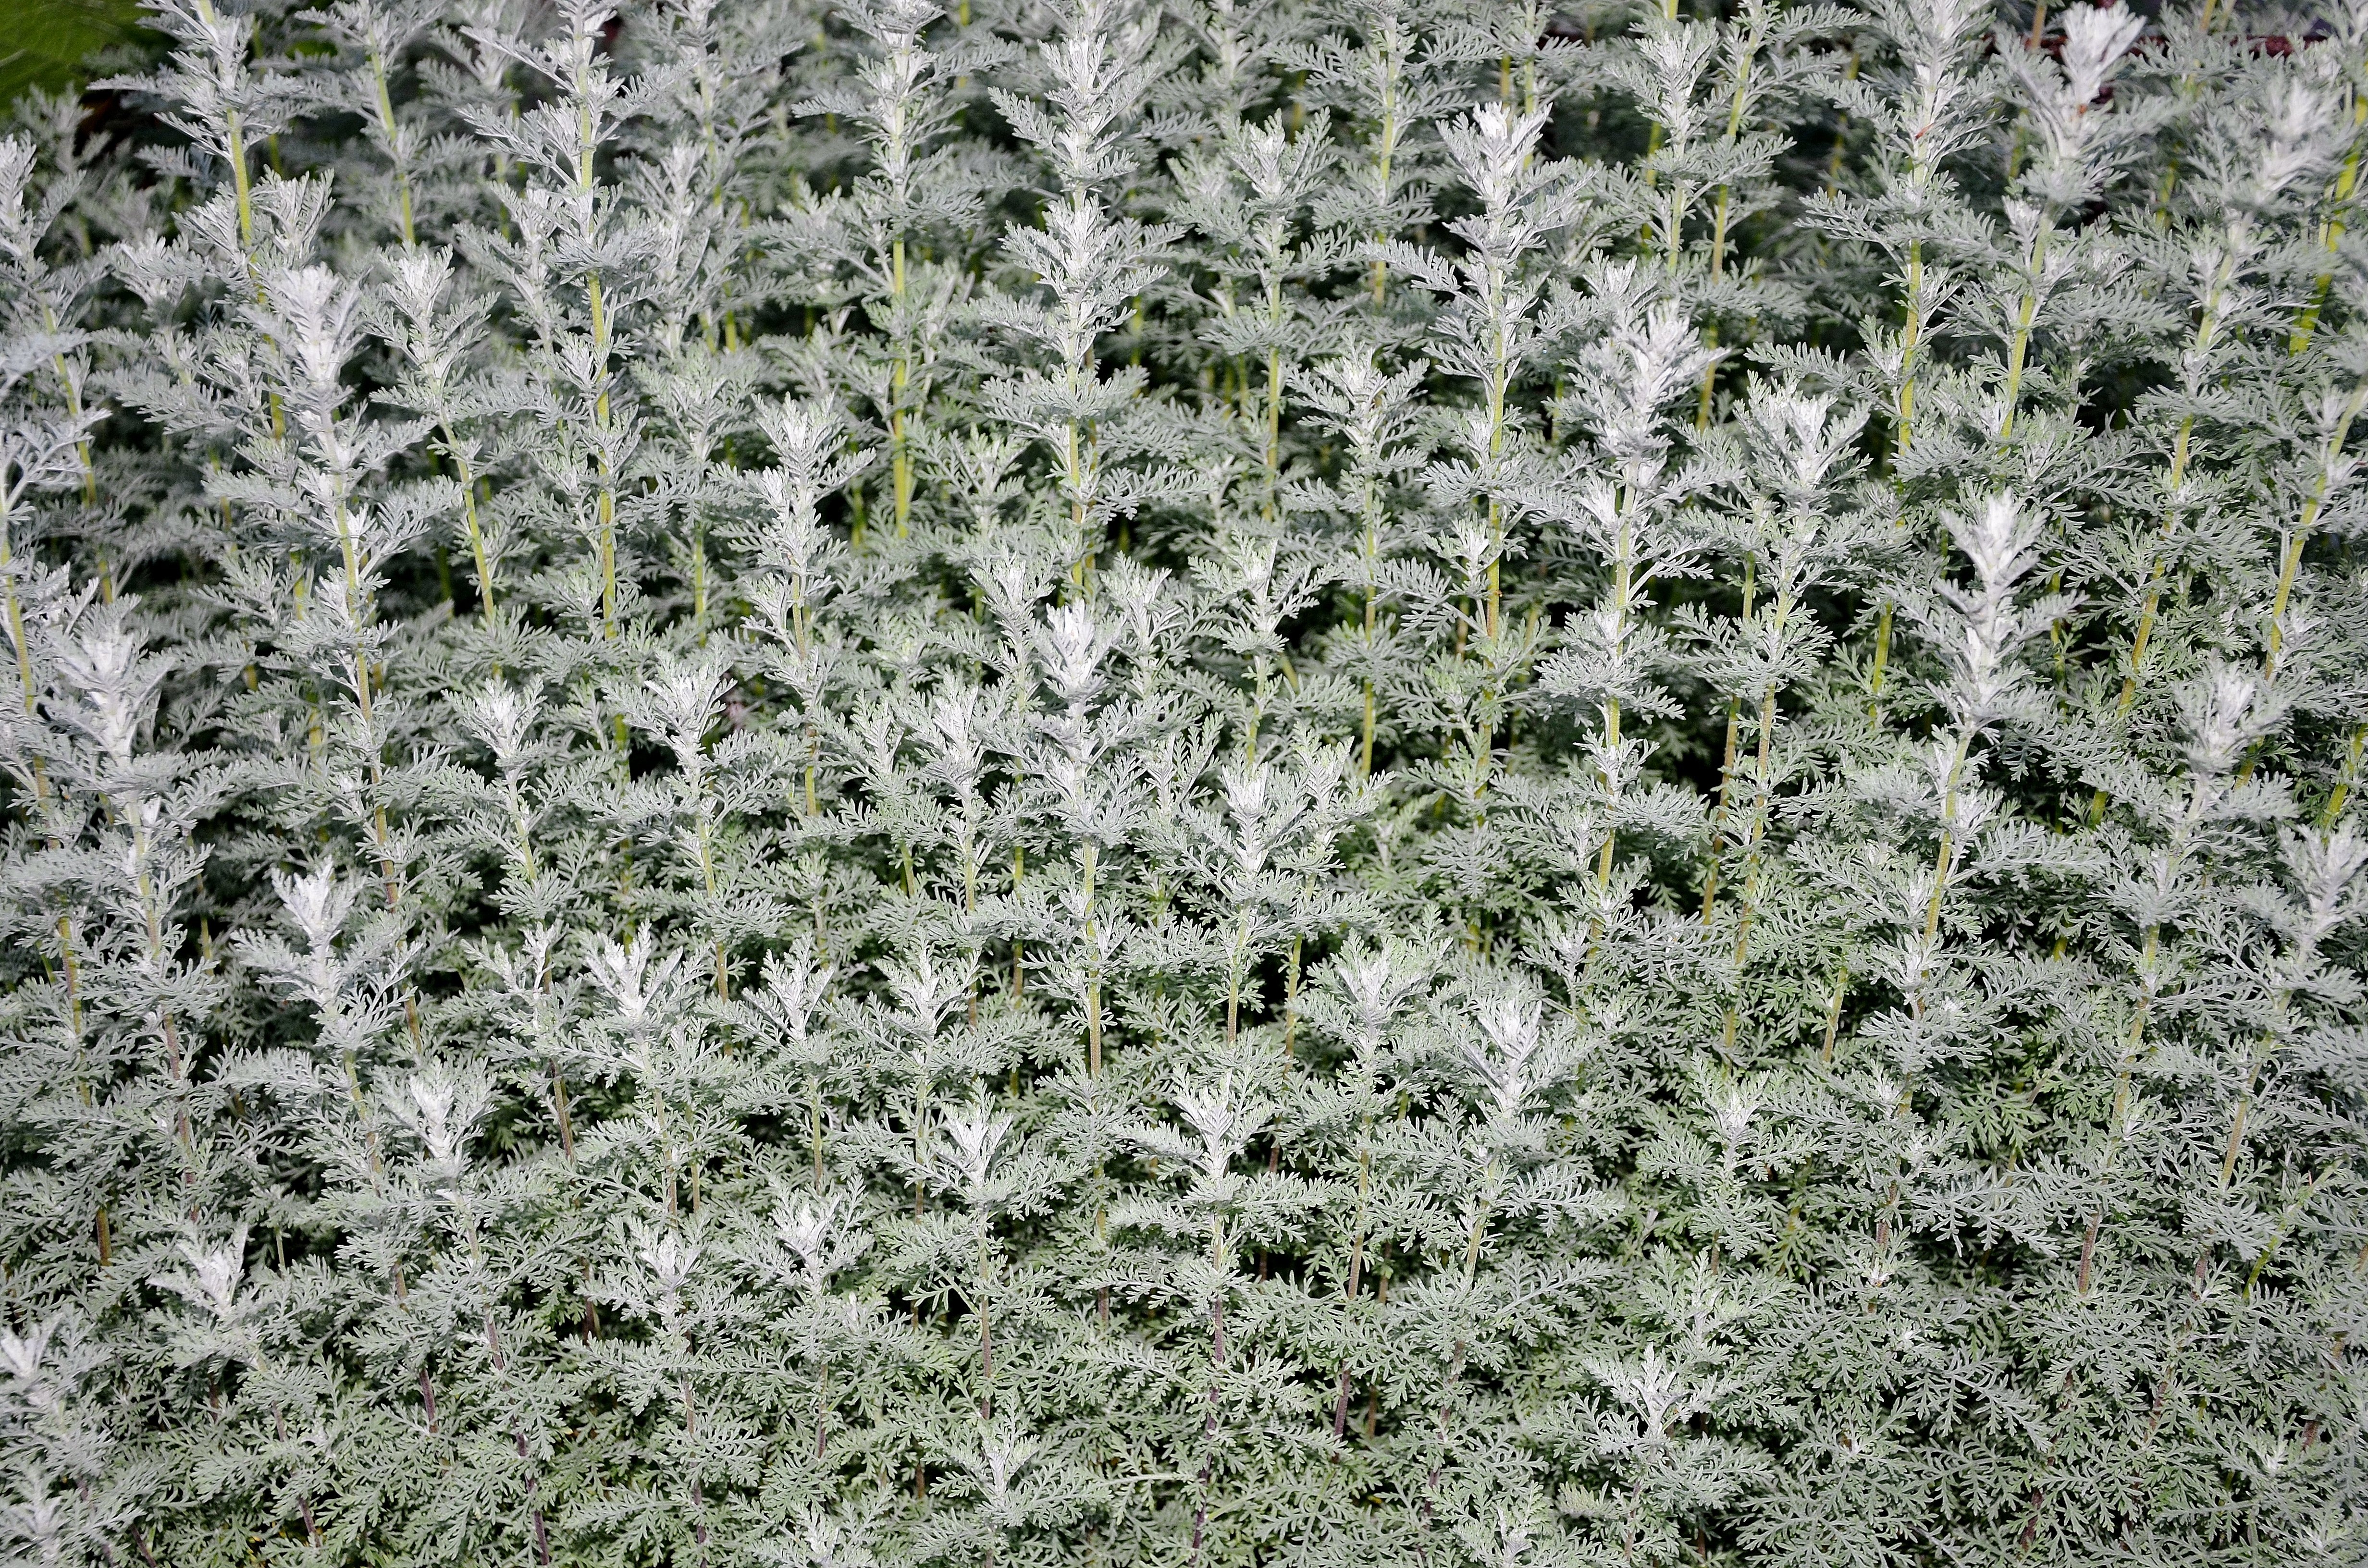
nature, grass, plant, flower, frost, bush, spring, green, herb, flora, background, shrub, bushes, winter bushes, flowering plant, daisy family, subshrub, summer green, land plant, summer green bush